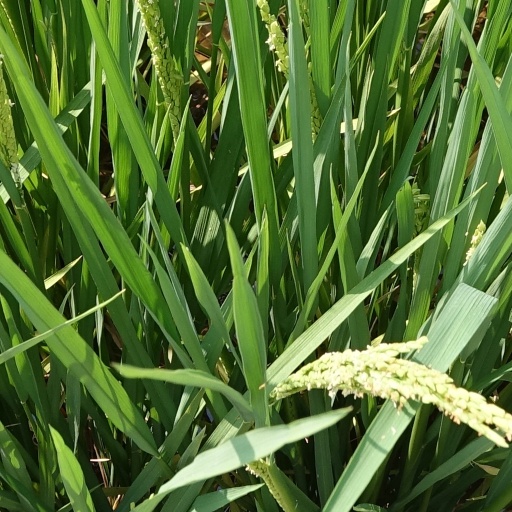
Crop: rice